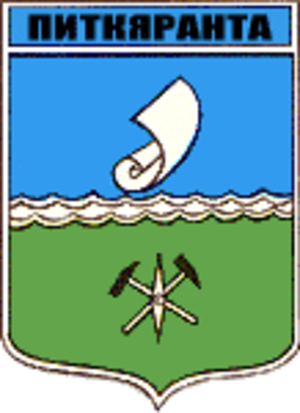
Pitkäranta
Pitkärantas byvåben.
Pitkäranta er en by i republikken Karelija i Rusland. Den ligger på nordøstbredden af Ladoga. Indbyggertal: 11.089, 13.347. Byen blev grundlagt i 1800-tallet.